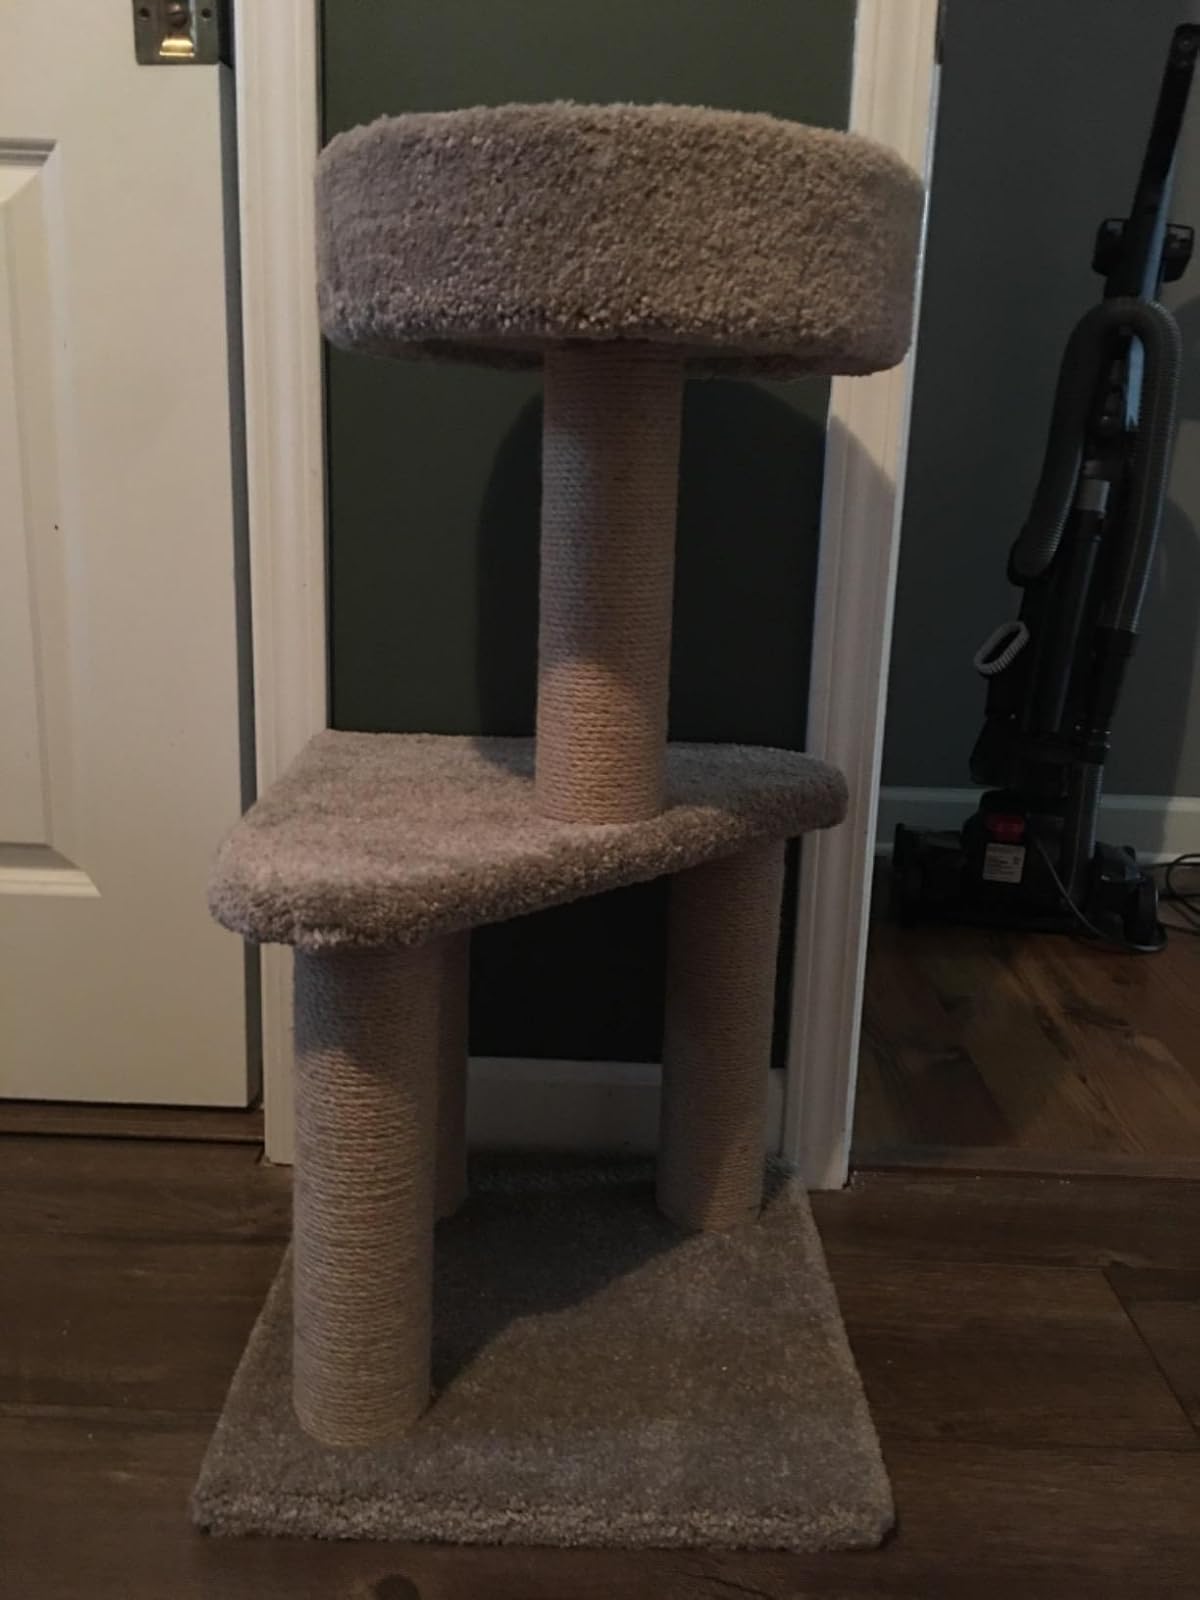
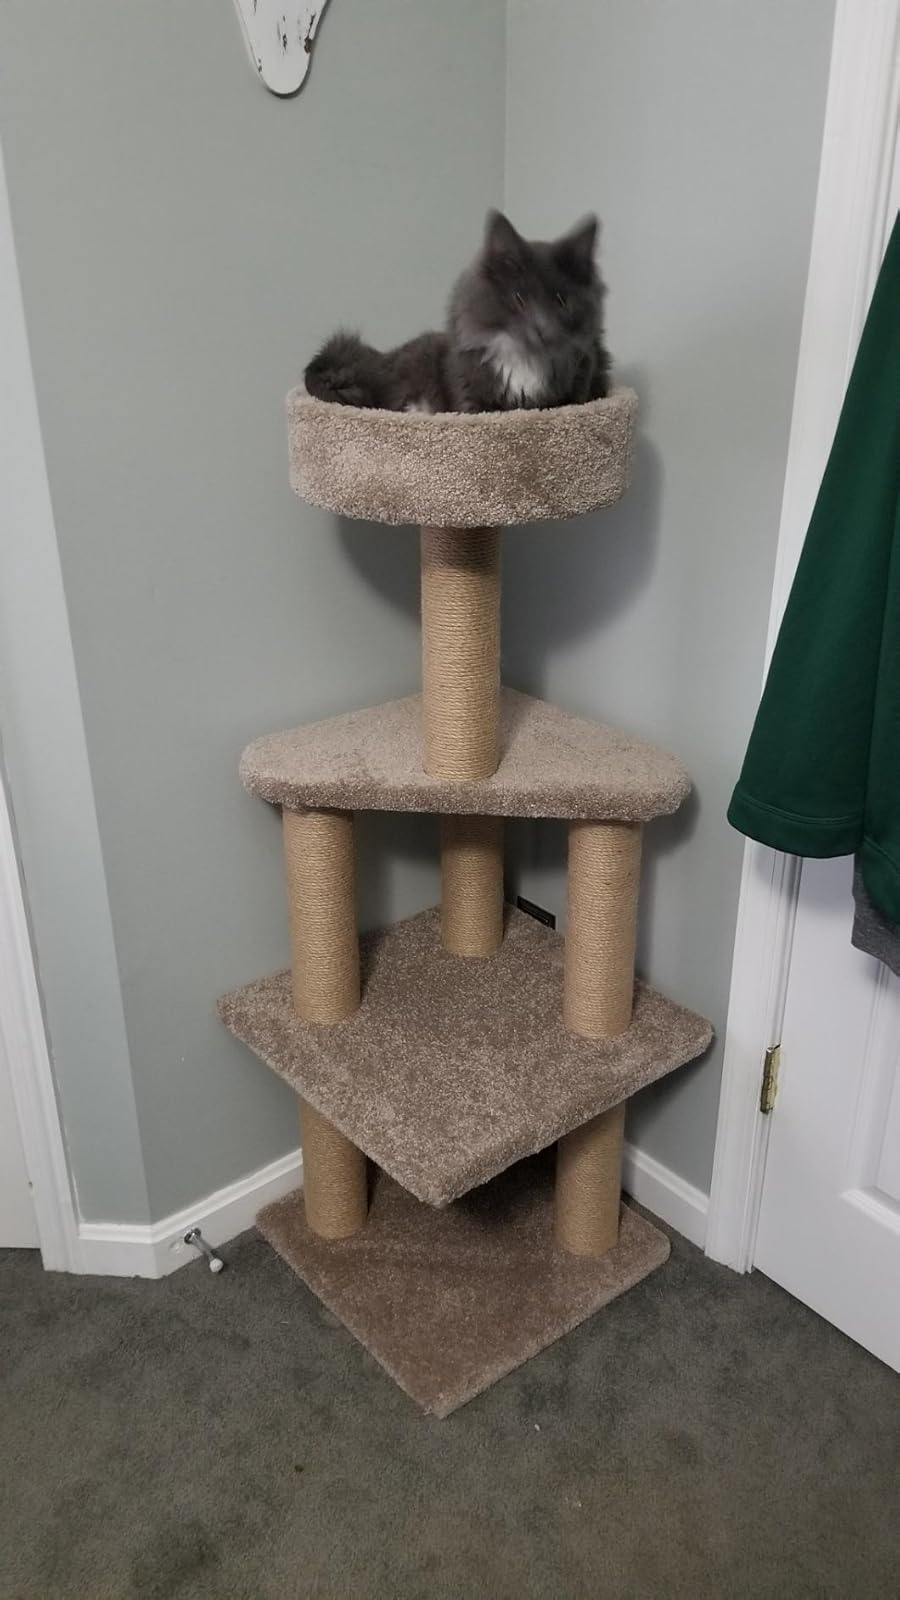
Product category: items_cat tree
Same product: no